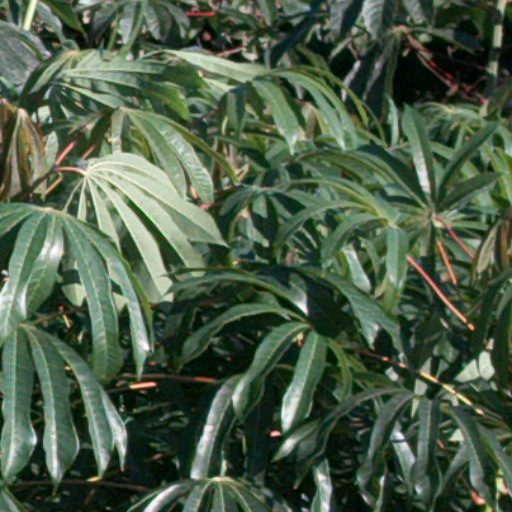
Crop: cassava